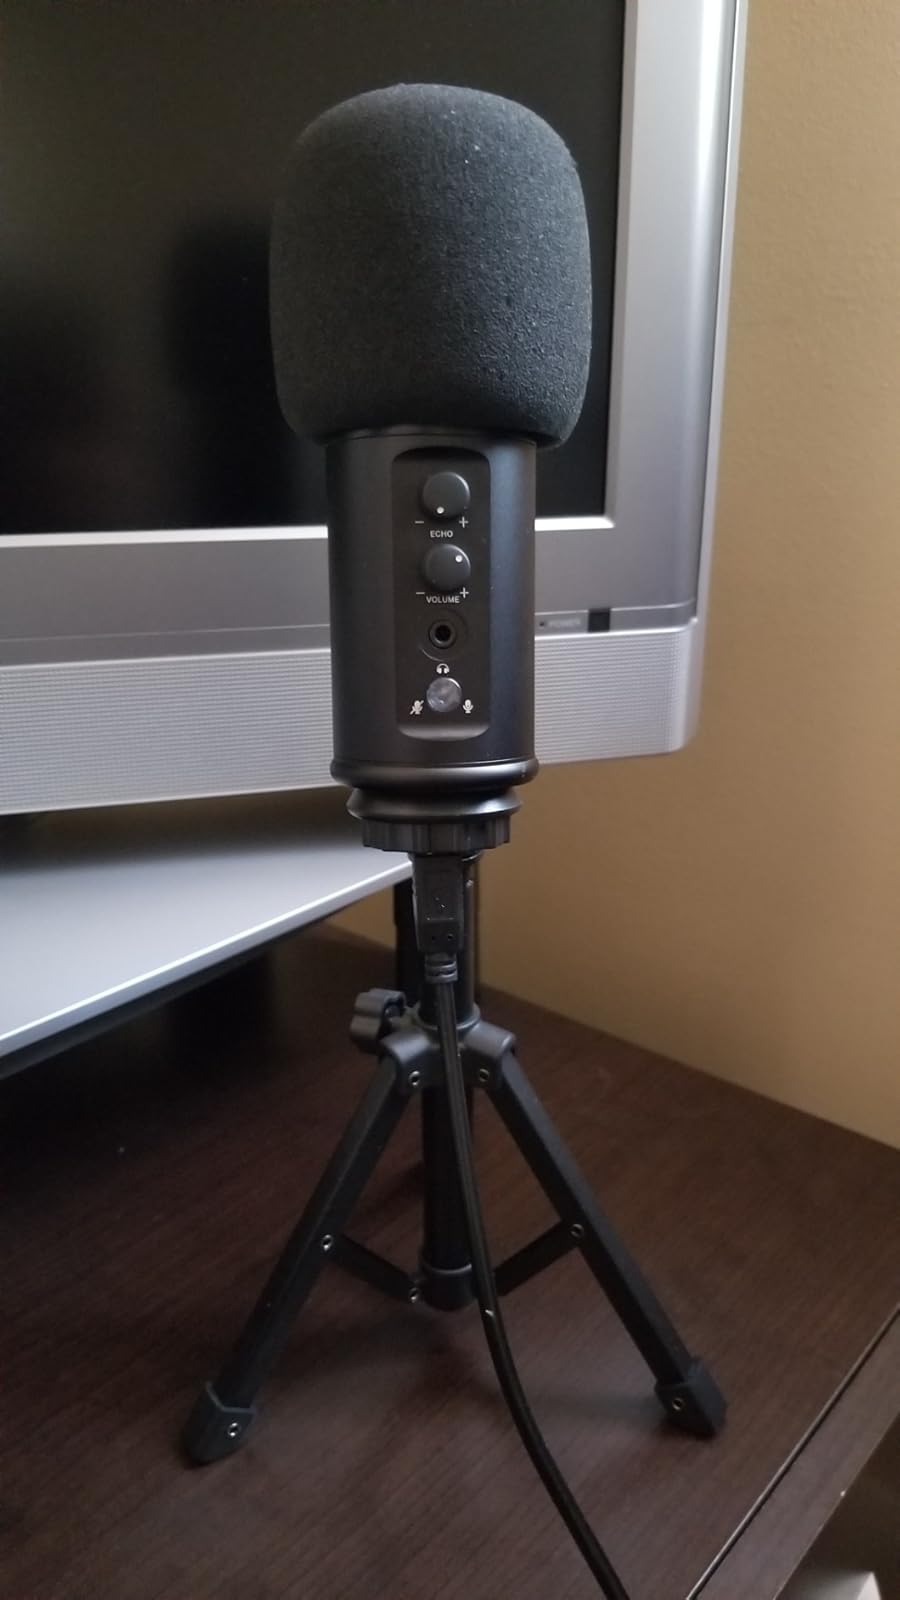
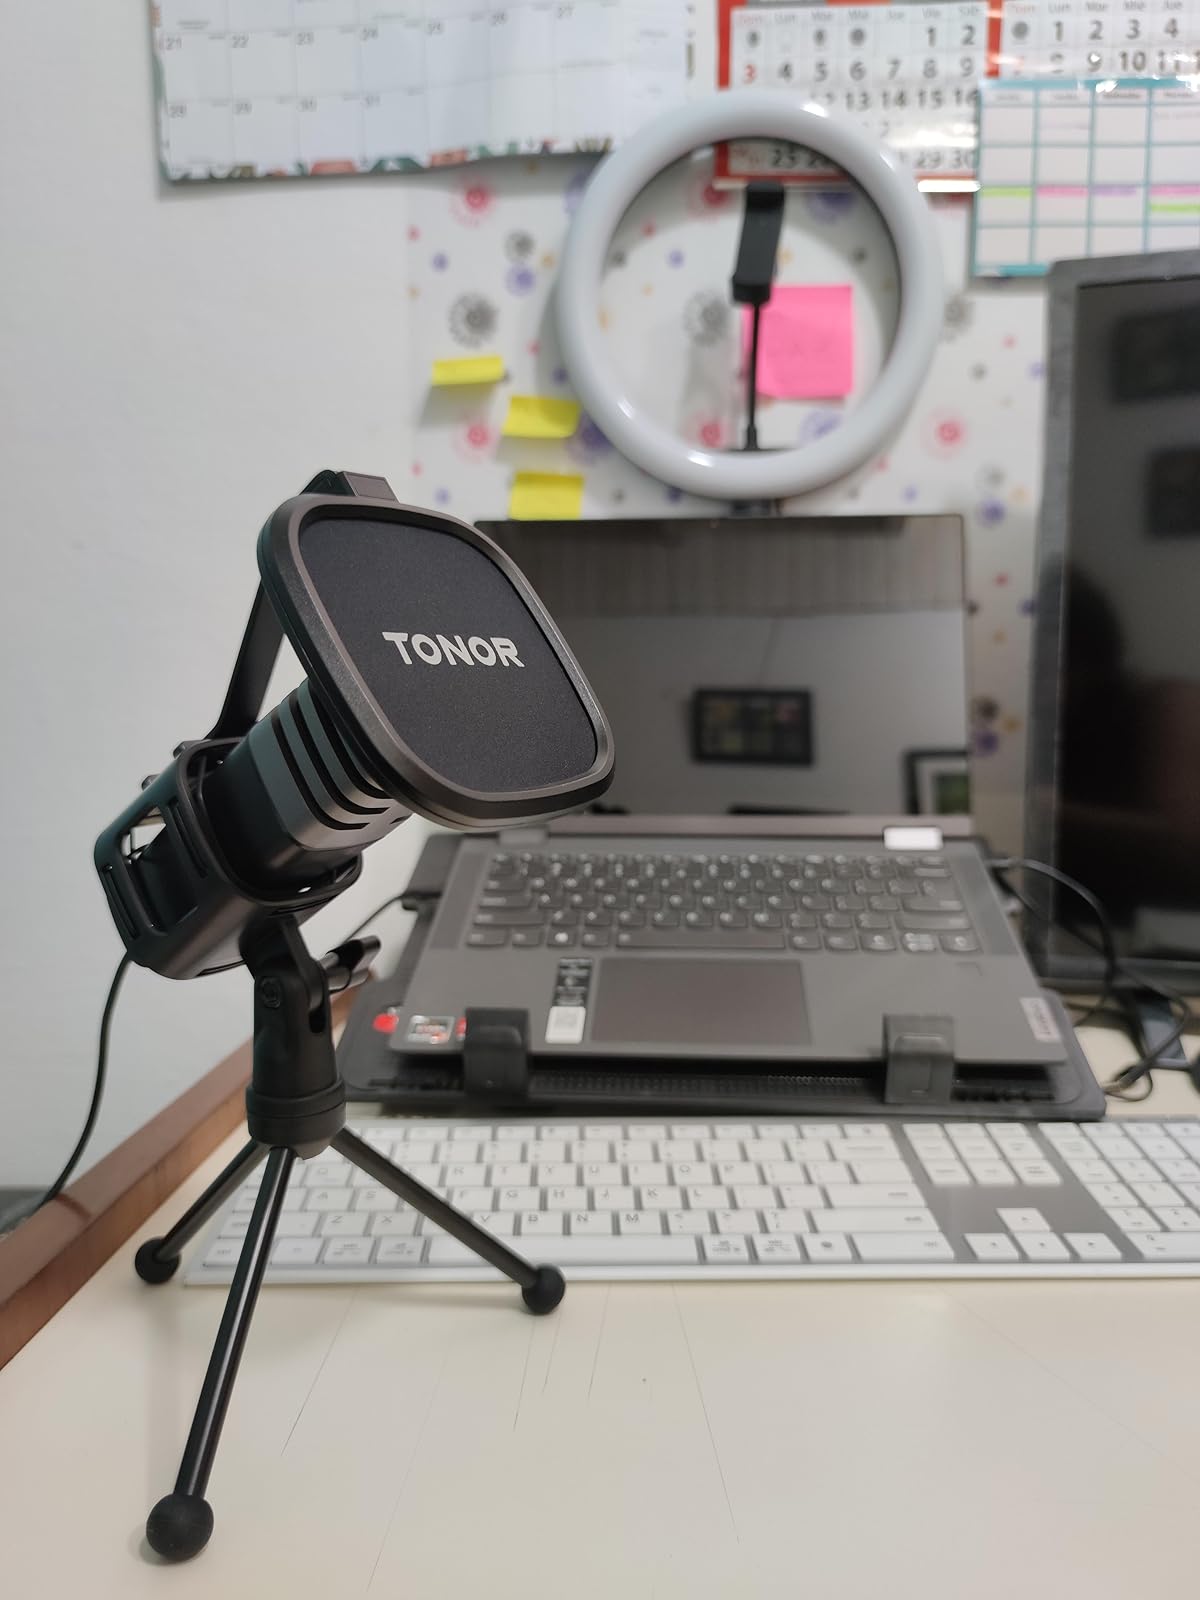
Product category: microphone
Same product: no